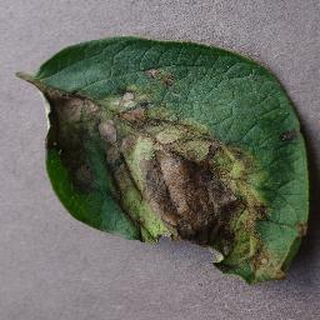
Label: potato_late_blight